Elizabeth Stuart, Queen of Bohemia

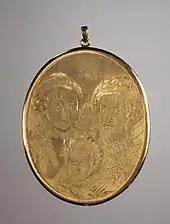
Gold medal made circa 1616 depicting Elizabeth, Frederick, and their son, Frederick Henry

Although Elizabeth and Frederick were considered to be genuinely in love and remained a romantic couple throughout the course of their marriage, problems already had begun to arise. Before the couple had left England, King James had made Frederick promise that Elizabeth "would take precedence over his mother ... and always be treated as if she were a Queen". This at times made life in the Palatinate uncomfortable for Elizabeth, for Frederick's mother Louise Juliana had "not expected to be demoted in favour of her young daughter-in-law" and, as such, their relationship was never more than civil.